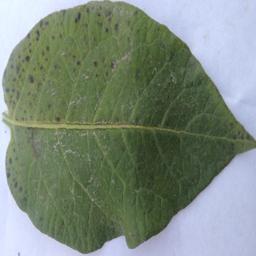
Etiqueta: Tizon_Temprano